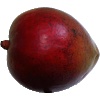
Label: Mango Red 1